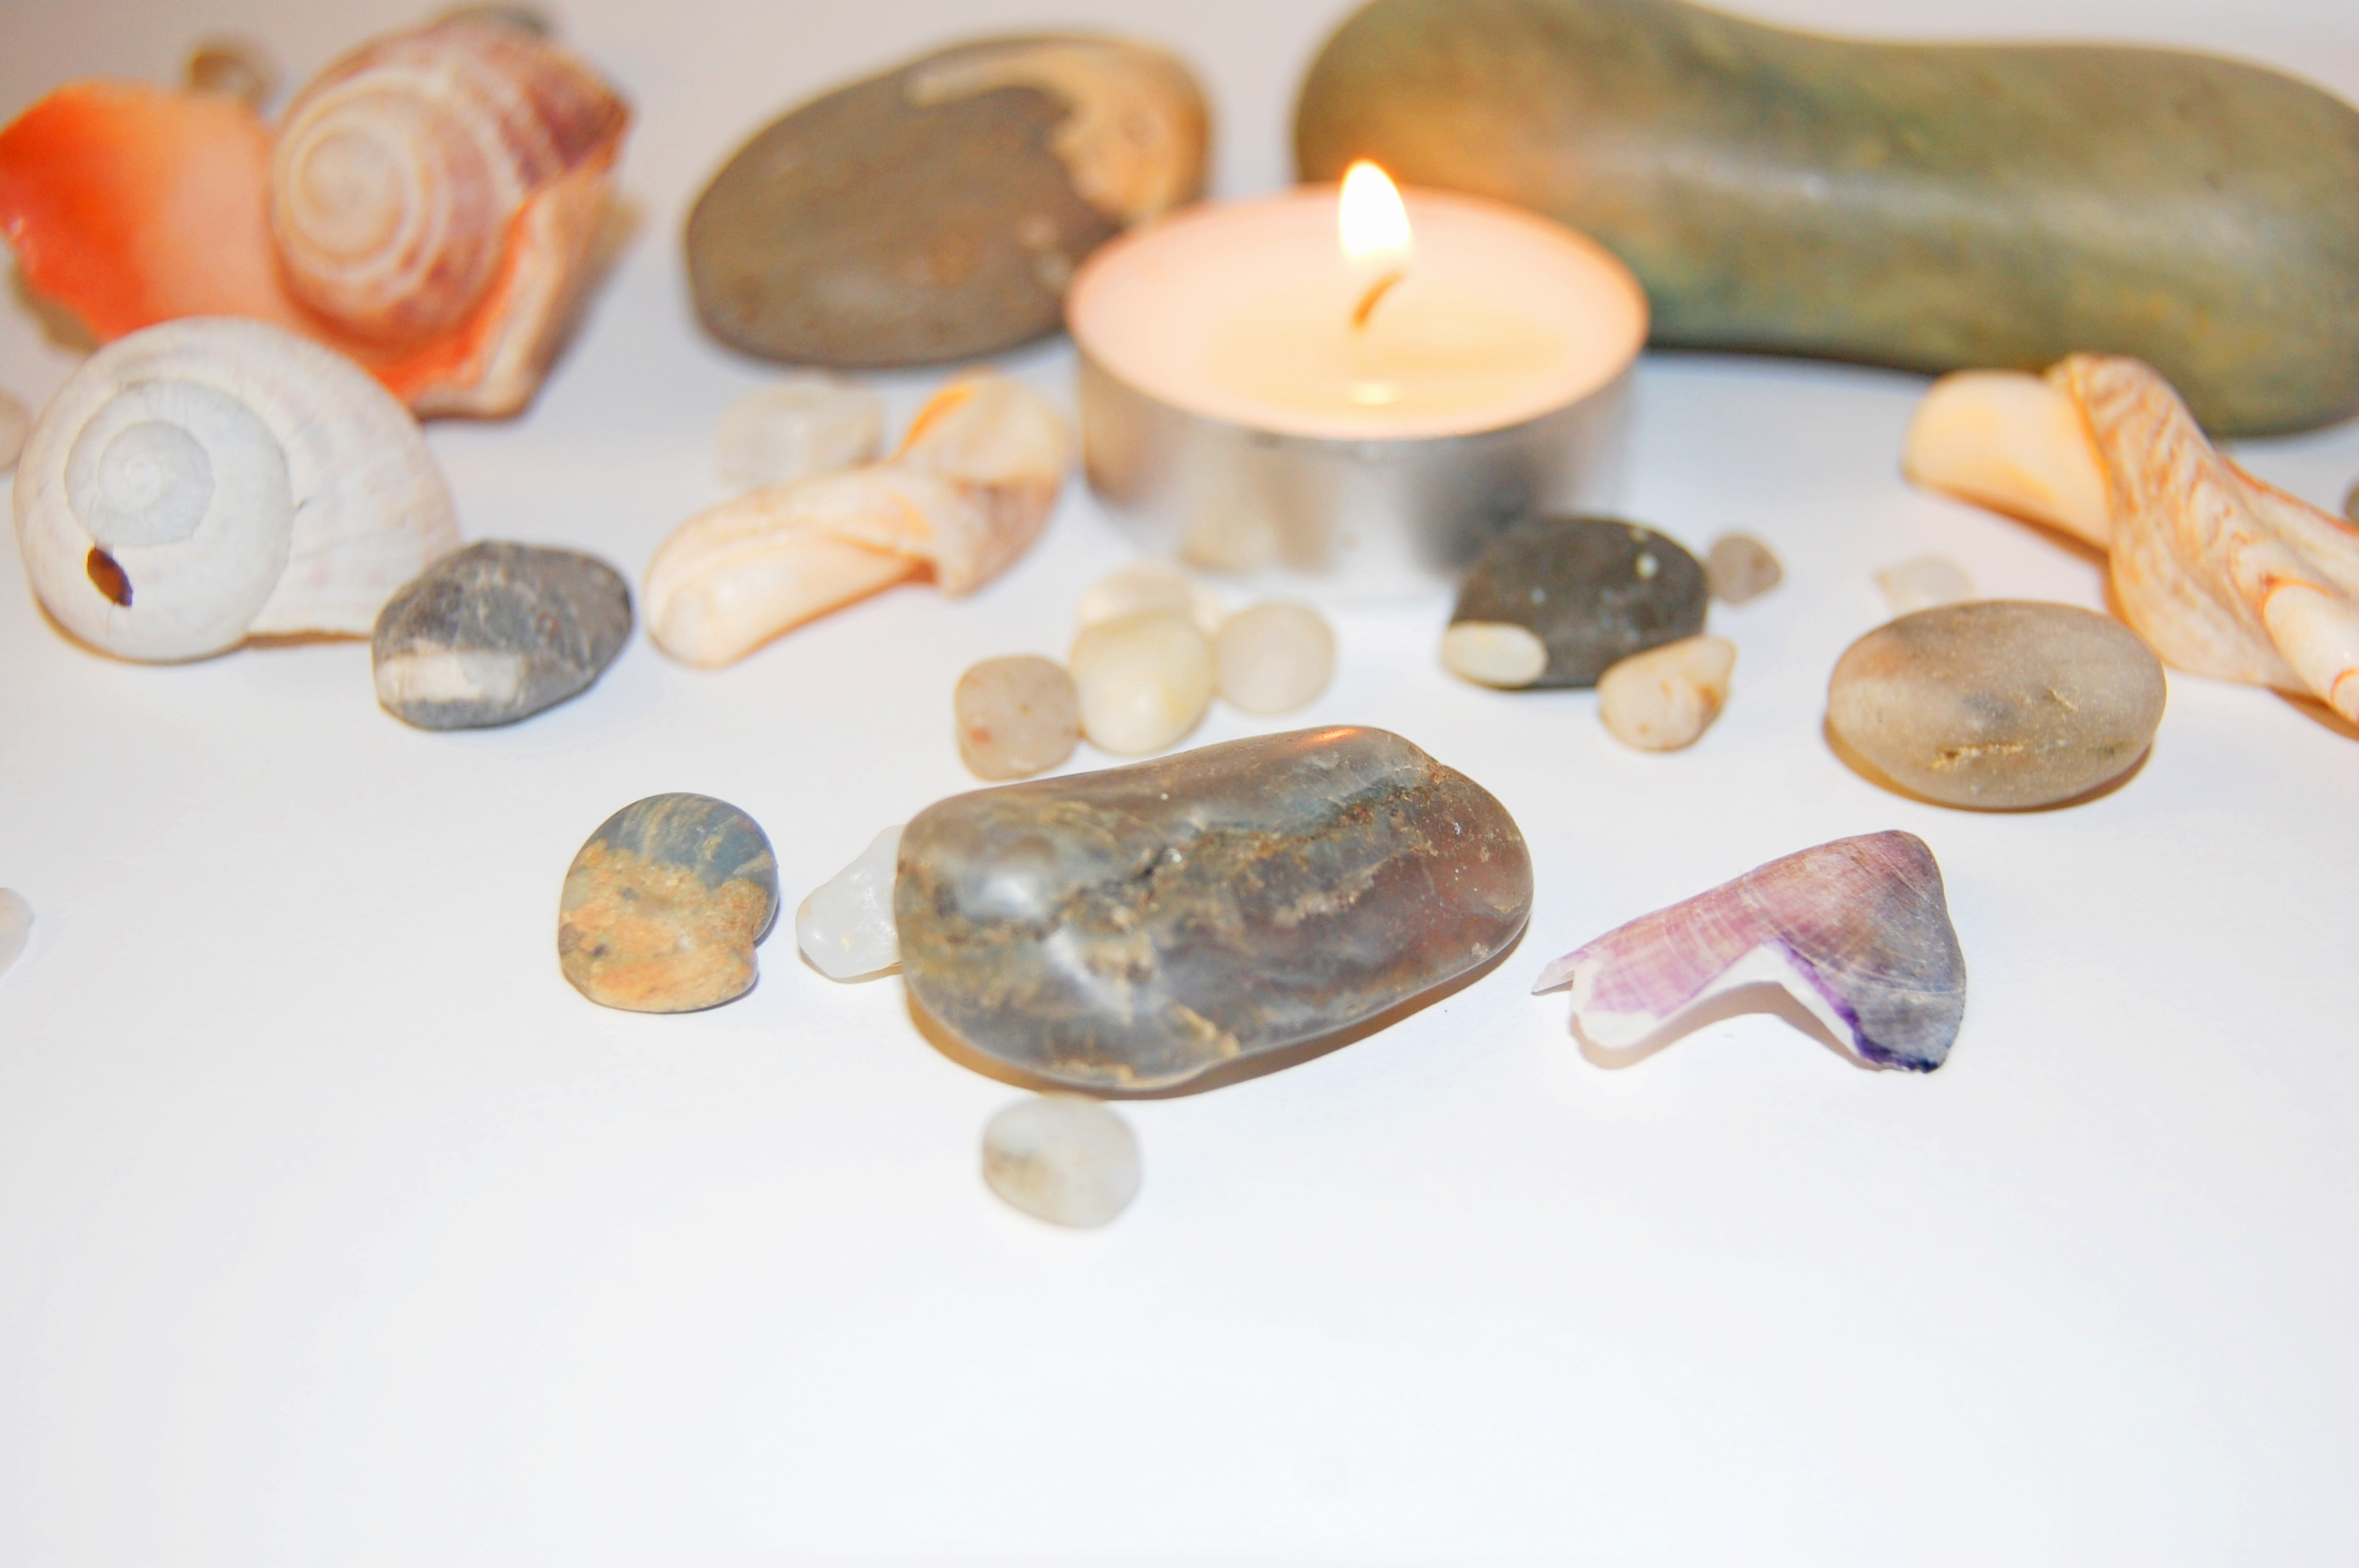
background, beauty, candle, health, manicure, massage, relaxation, rest, sea, seashells, shell, spa, stones